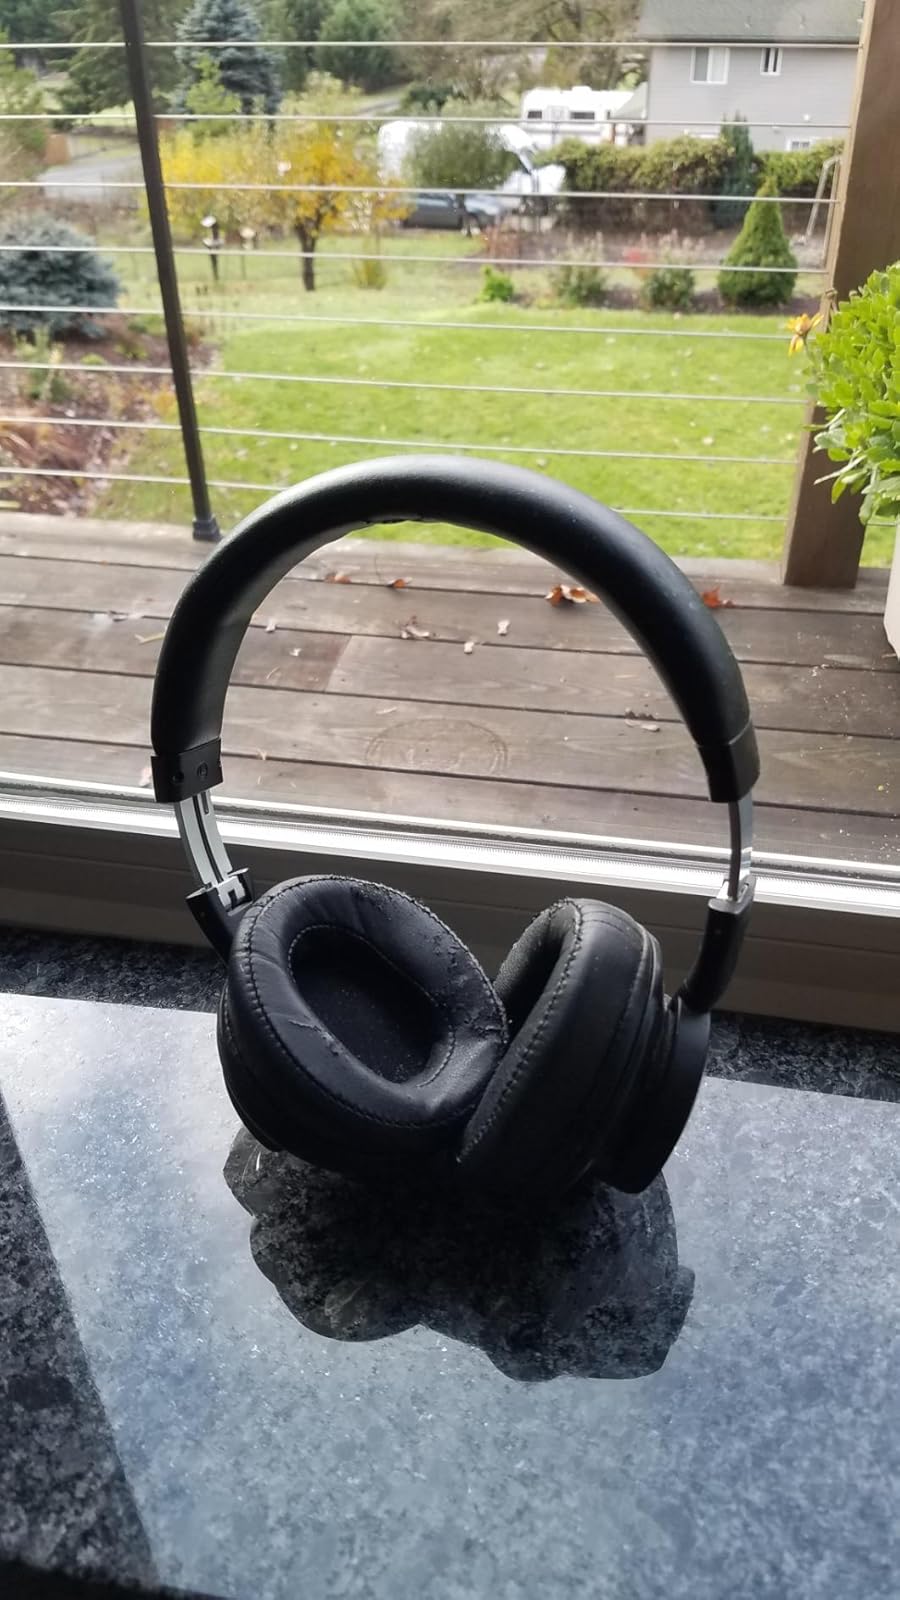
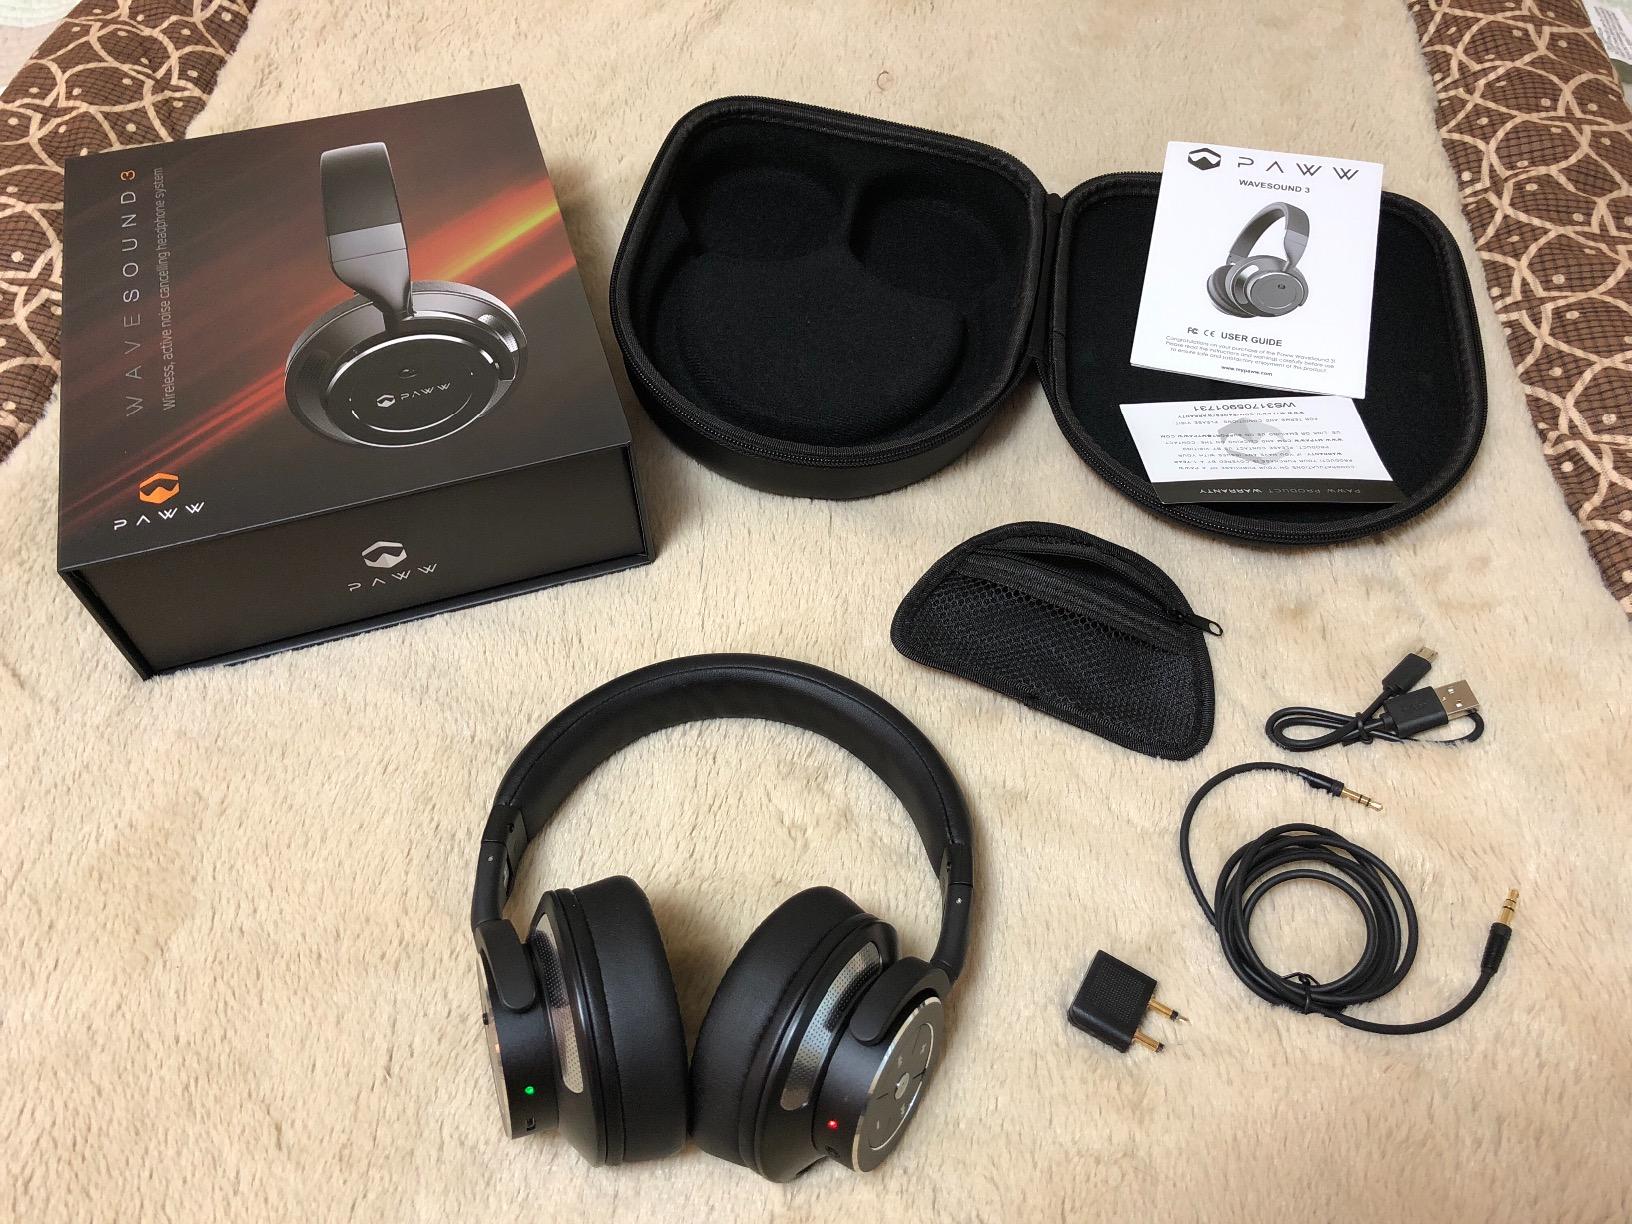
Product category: headphones
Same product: yes